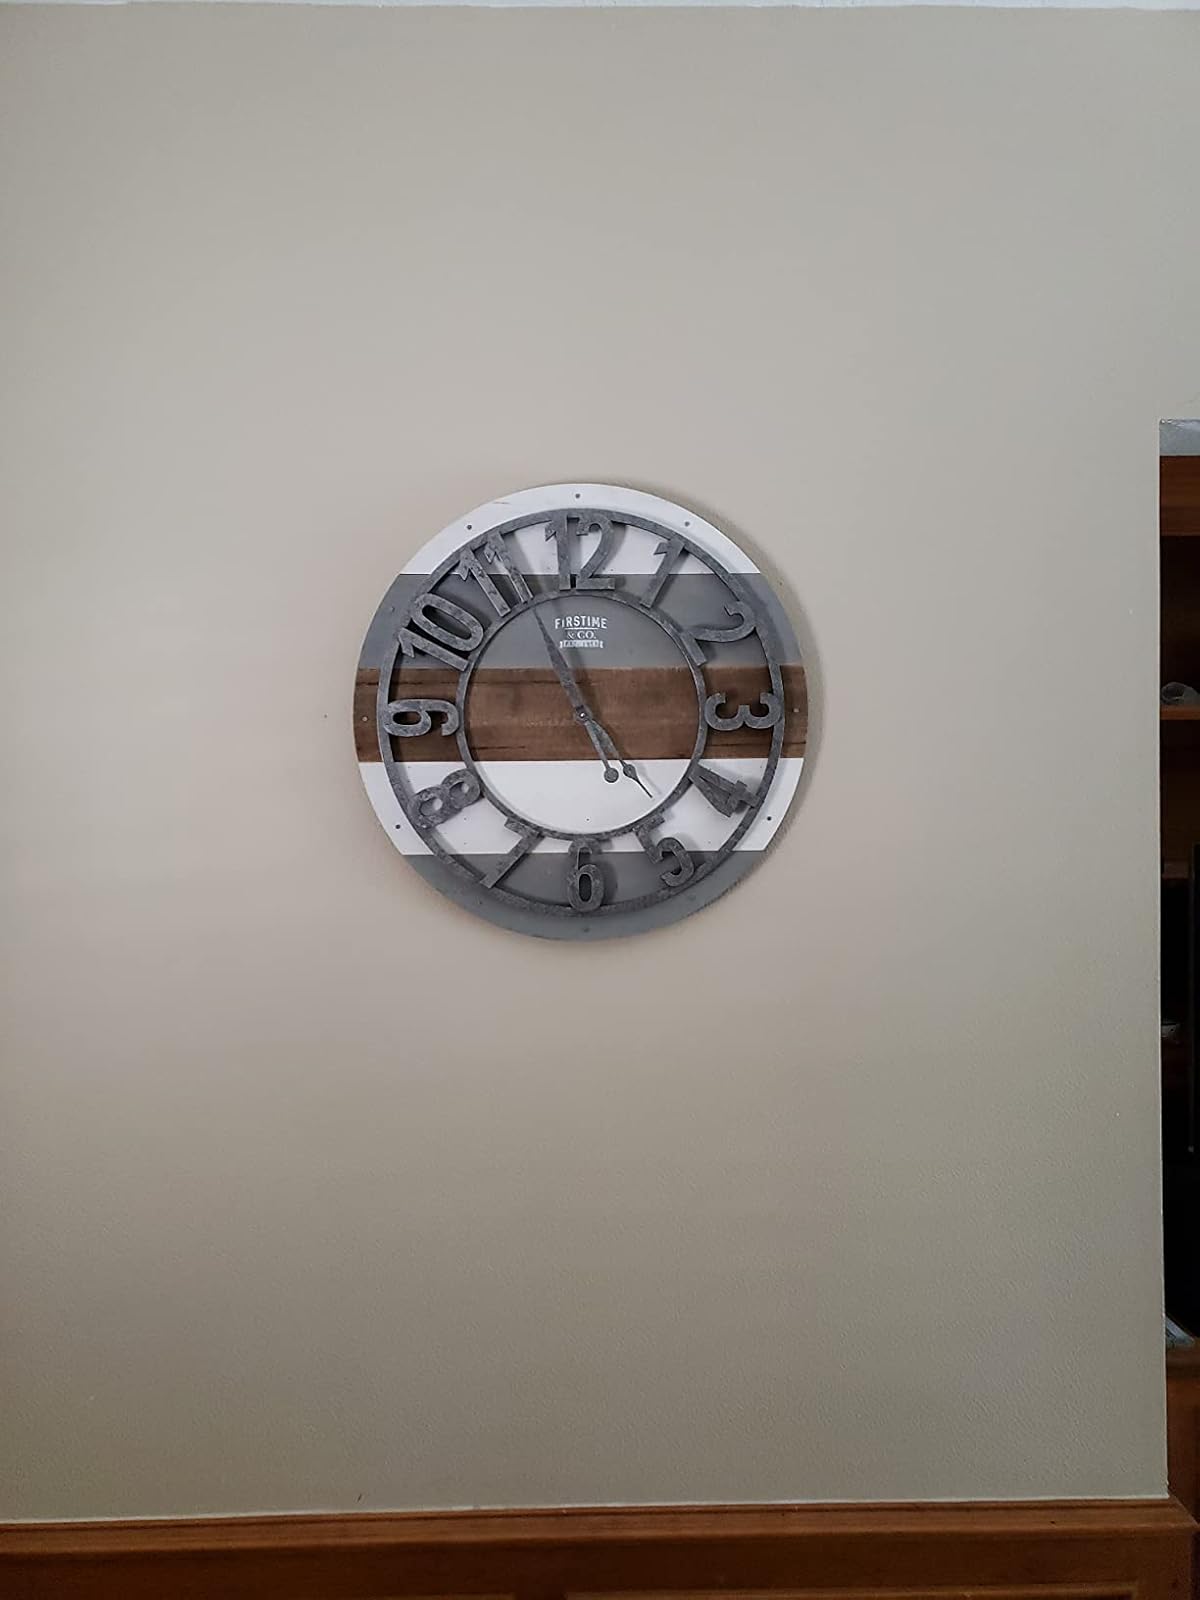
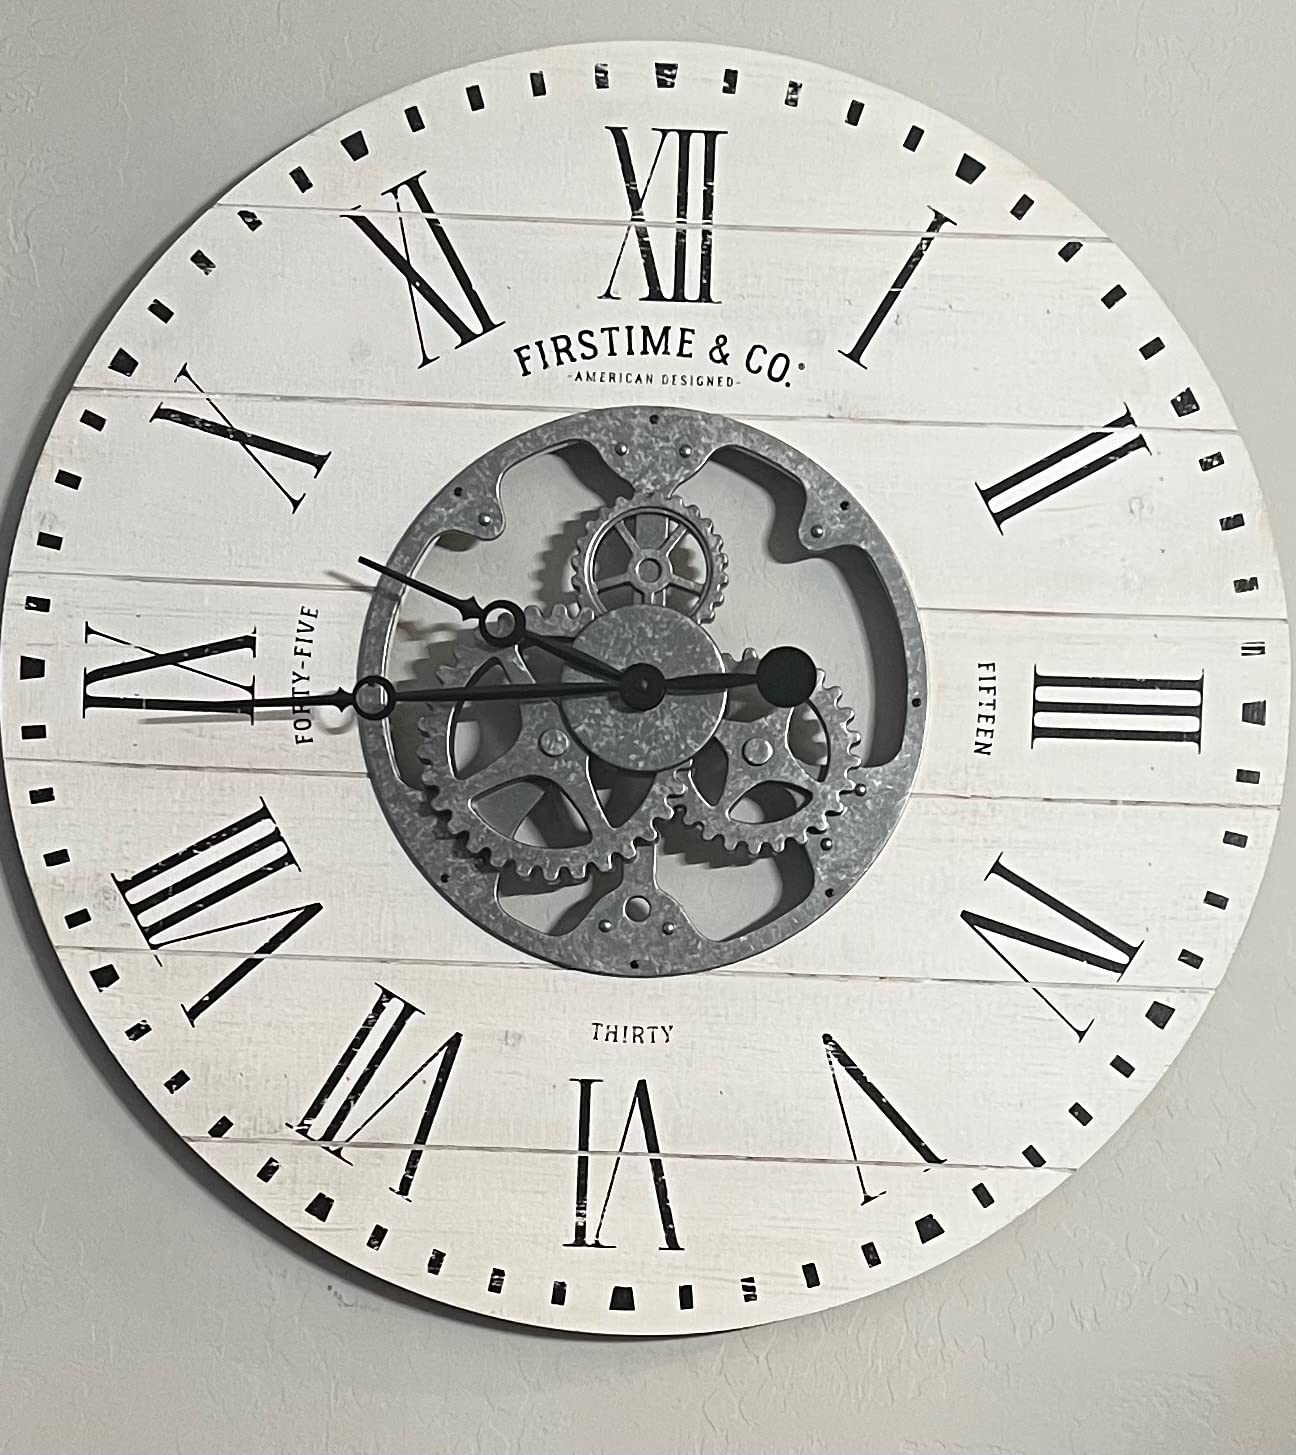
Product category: clock
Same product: no